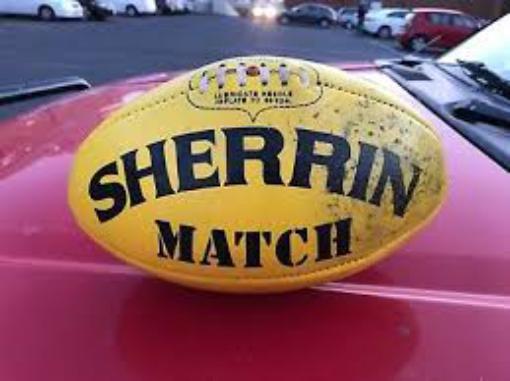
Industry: Sports